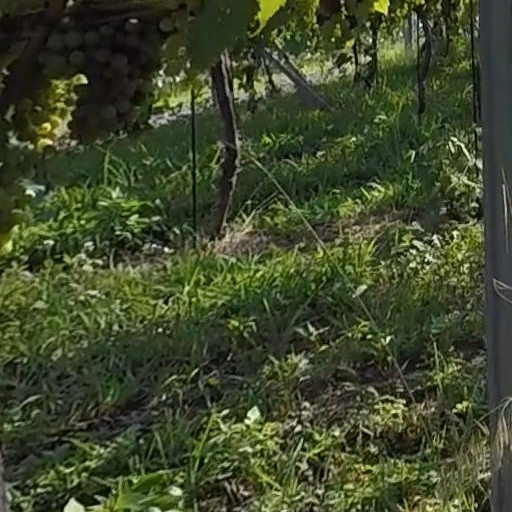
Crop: grape